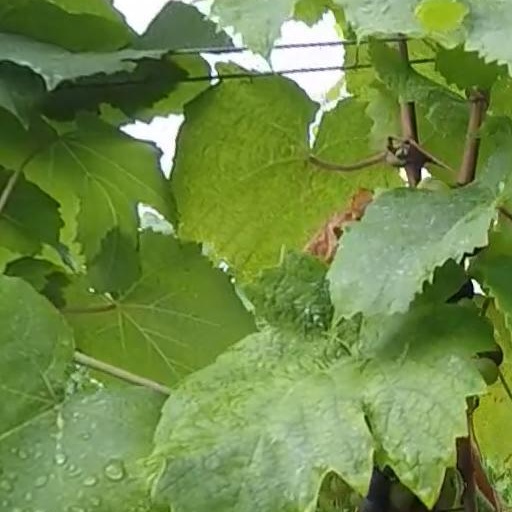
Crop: grape